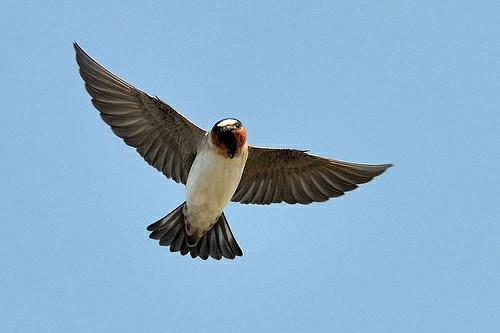
A photo of a cliff swallow